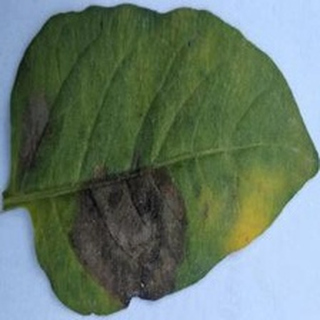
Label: potato_late_blight